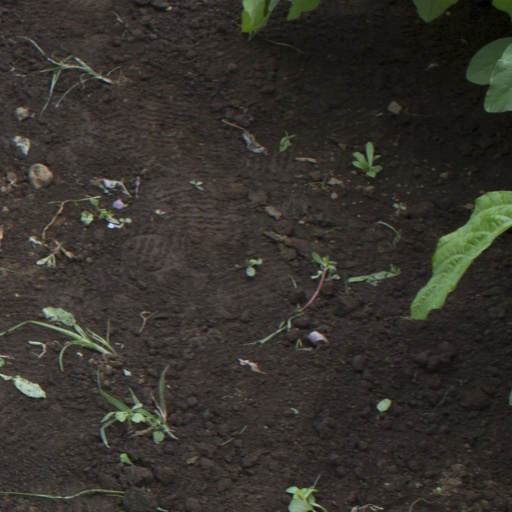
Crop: soybean